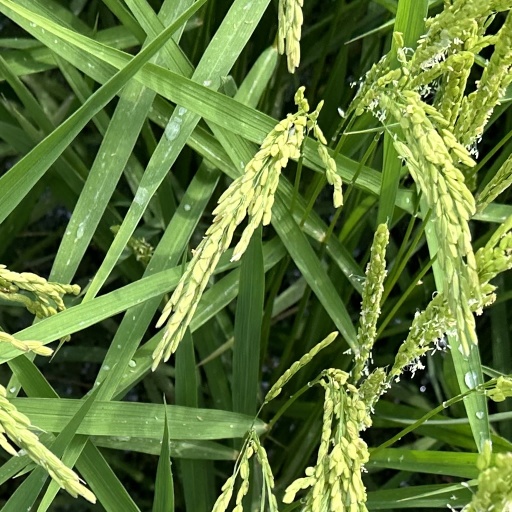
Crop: rice